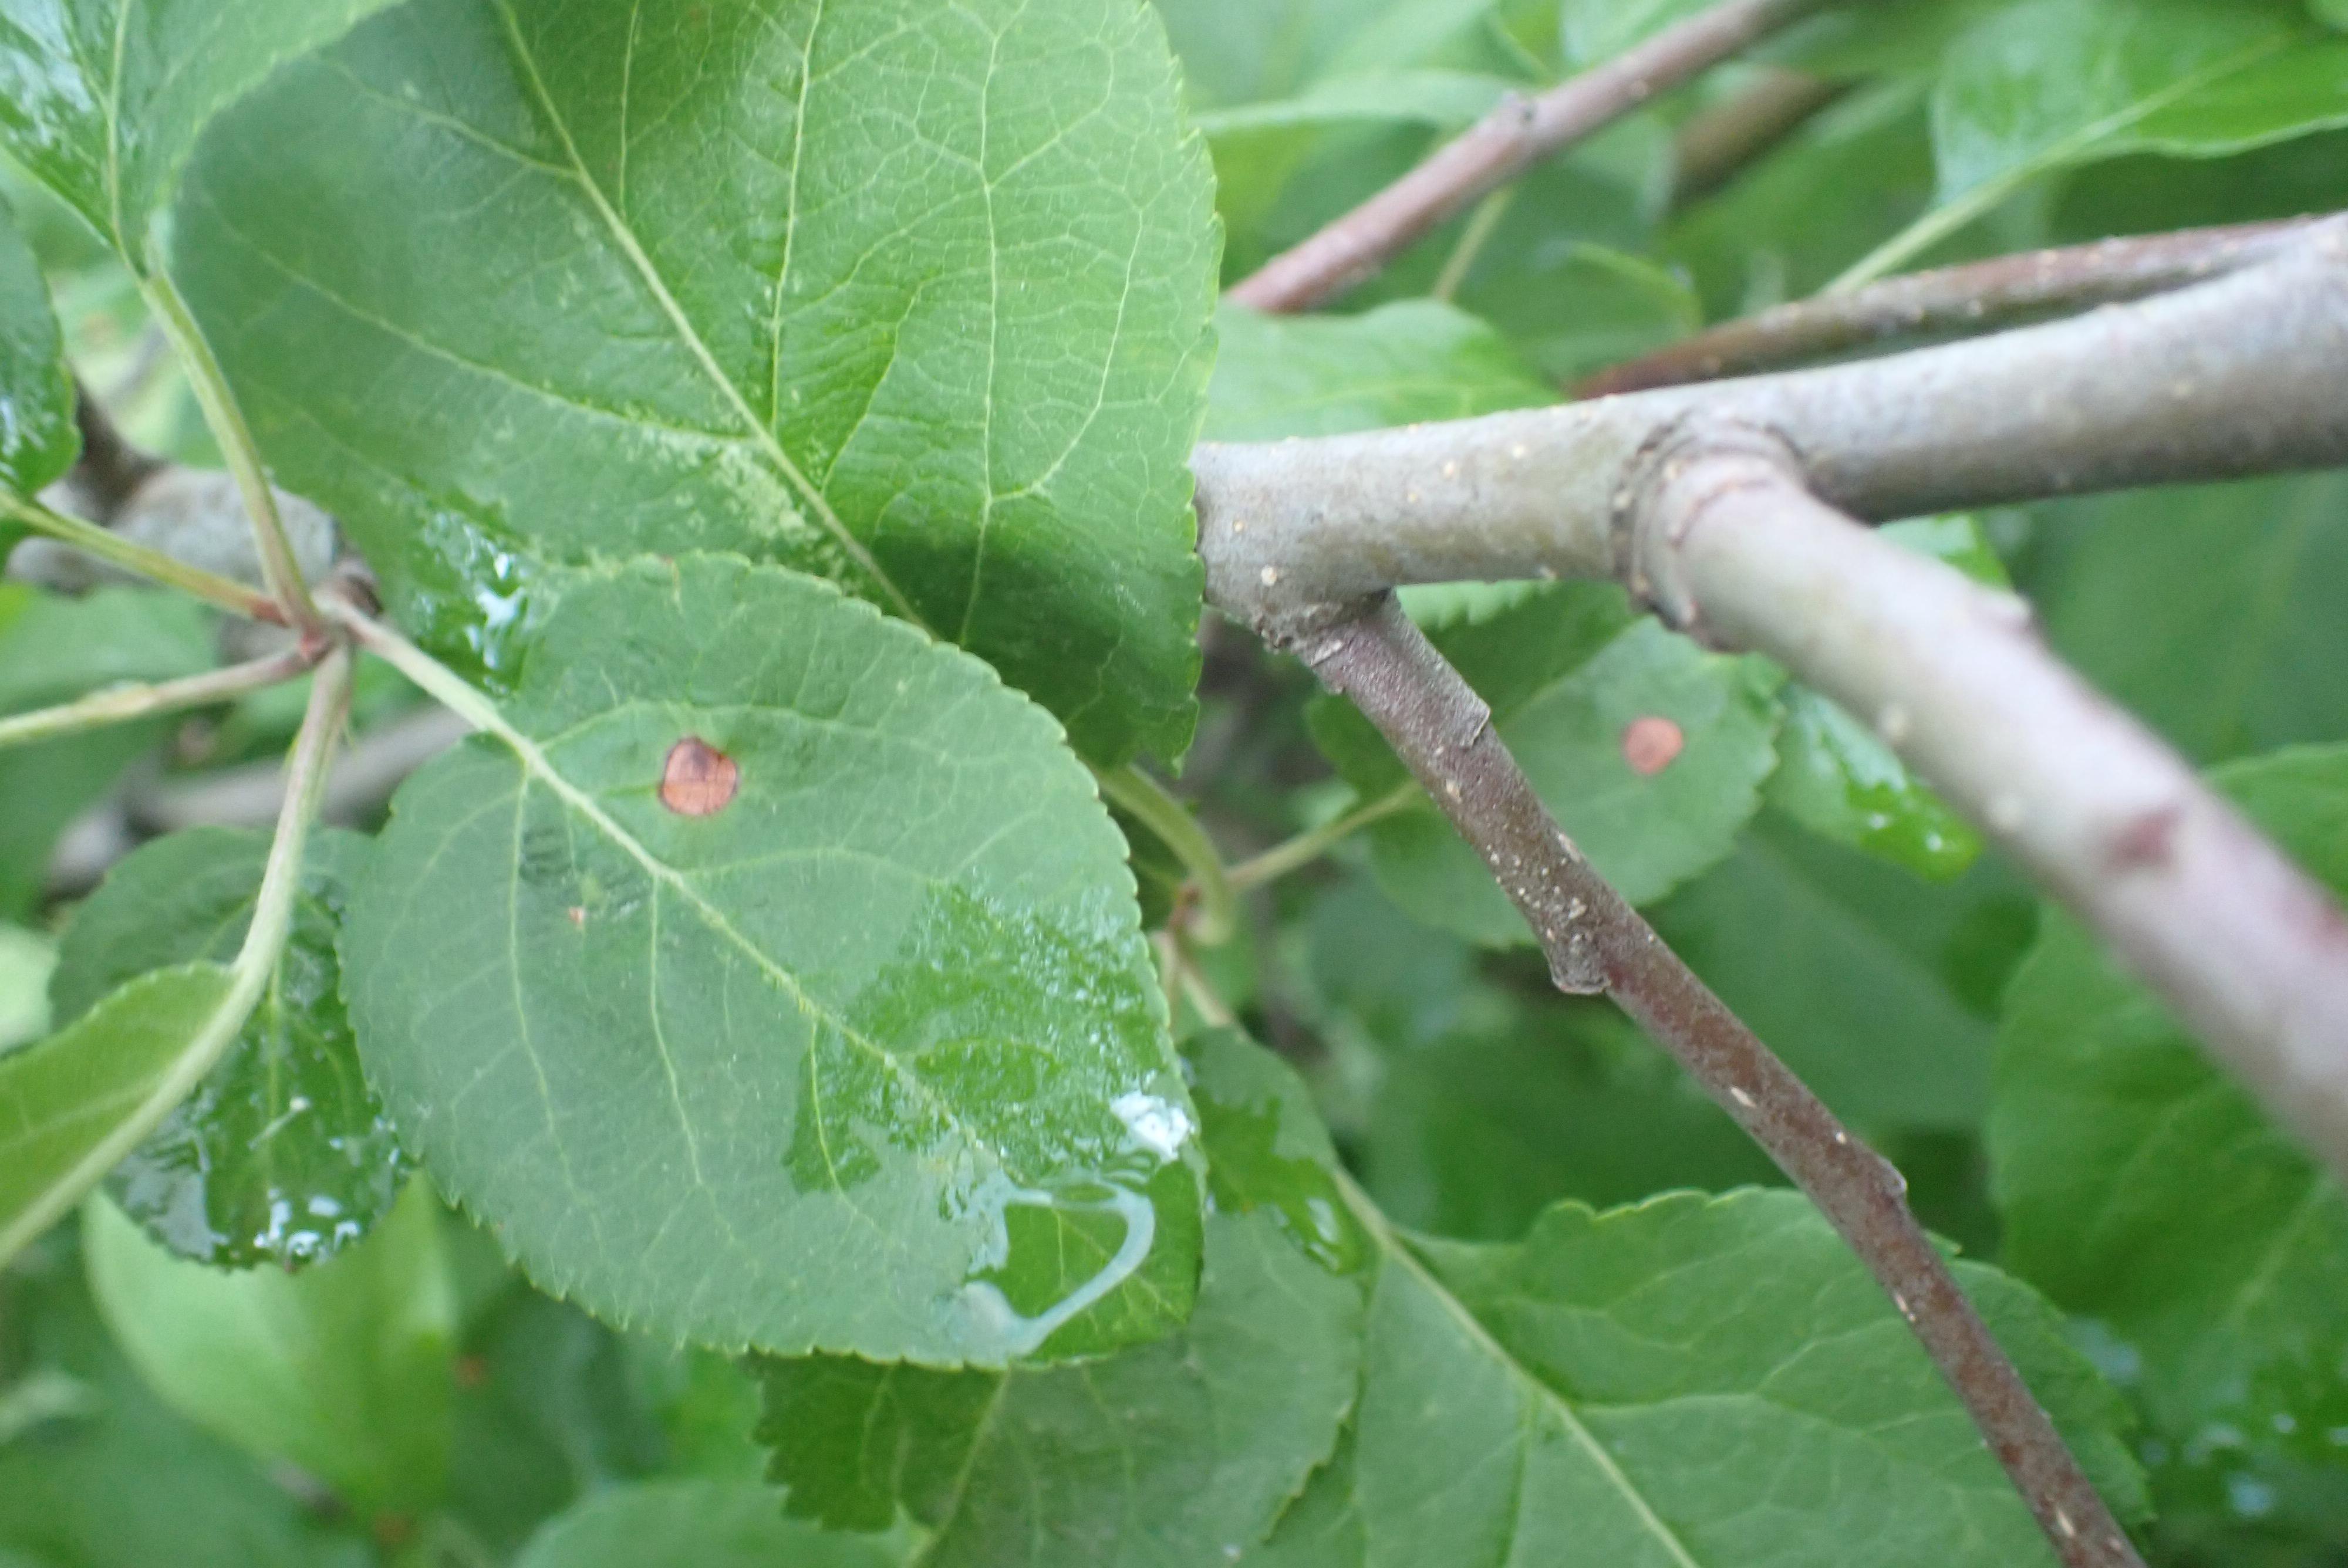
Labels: frog_eye_leaf_spot